The Asphalt Jungle (TV series)

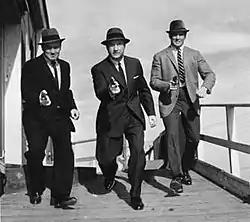
The cast of "The Asphalt Jungle": Left to right, Arch Johnson as Captain Gus Honochek, Jack Warden as Deputy Police Commissioner Matthew Gower, and Bill Smith as Sergeant Danny Keller

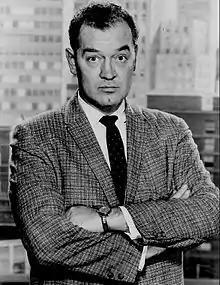
Arch Johnson in "The Asphalt Jungle" (1961)

"The Asphalt Jungle" was a gritty crime drama inspired by the 1950 film "The Asphalt Jungle", which in turn was based on the 1949 novel "The Asphalt Jungle" by W. R. Burnett. The television series, however, had nothing in common with the novel or film other than its title – with the partial exception of the episode "The Professor," the plot of which reflects elements of the film.